Jealousy (1916 film)

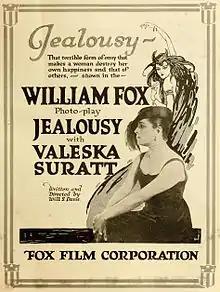
Lobby poster with Valeska Suratt and Claire Whitney as a sorceress in the background

Jealousy is a 1916 American silent drama film written and directed by Will S. Davis. The film starred Valeska Suratt in another popular vamp role. The film is now considered lost.